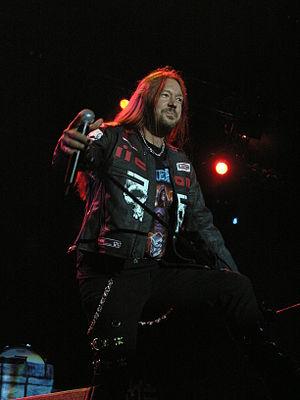
Joacim Cans est un membre du groupe HammerFall, né dans la ville de Mora en Suède le 19 février 1970.